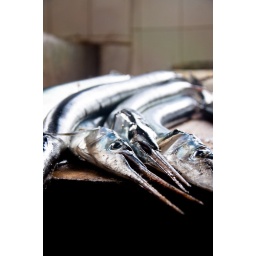
This group of mini swordfish was just hanging out on a table in the fish market